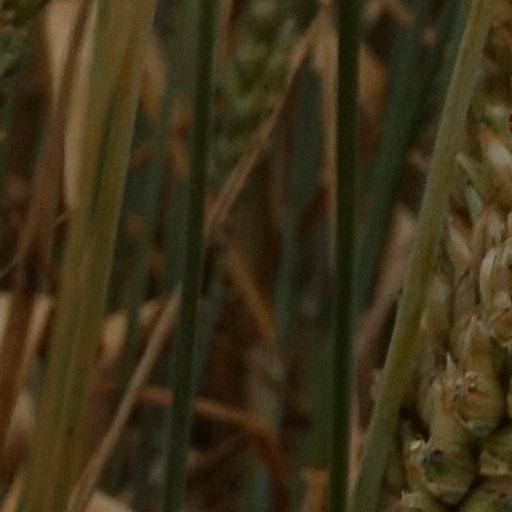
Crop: wheat